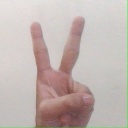
अक्षर: क